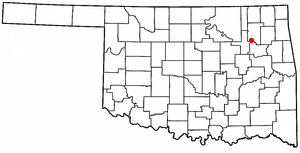
La ville américaine de Catoosa est située dans les comtés de Rogers et Wagoner, dans l’État d’Oklahoma. Lors du recensement de 2010, elle comptait 7 159 habitants.